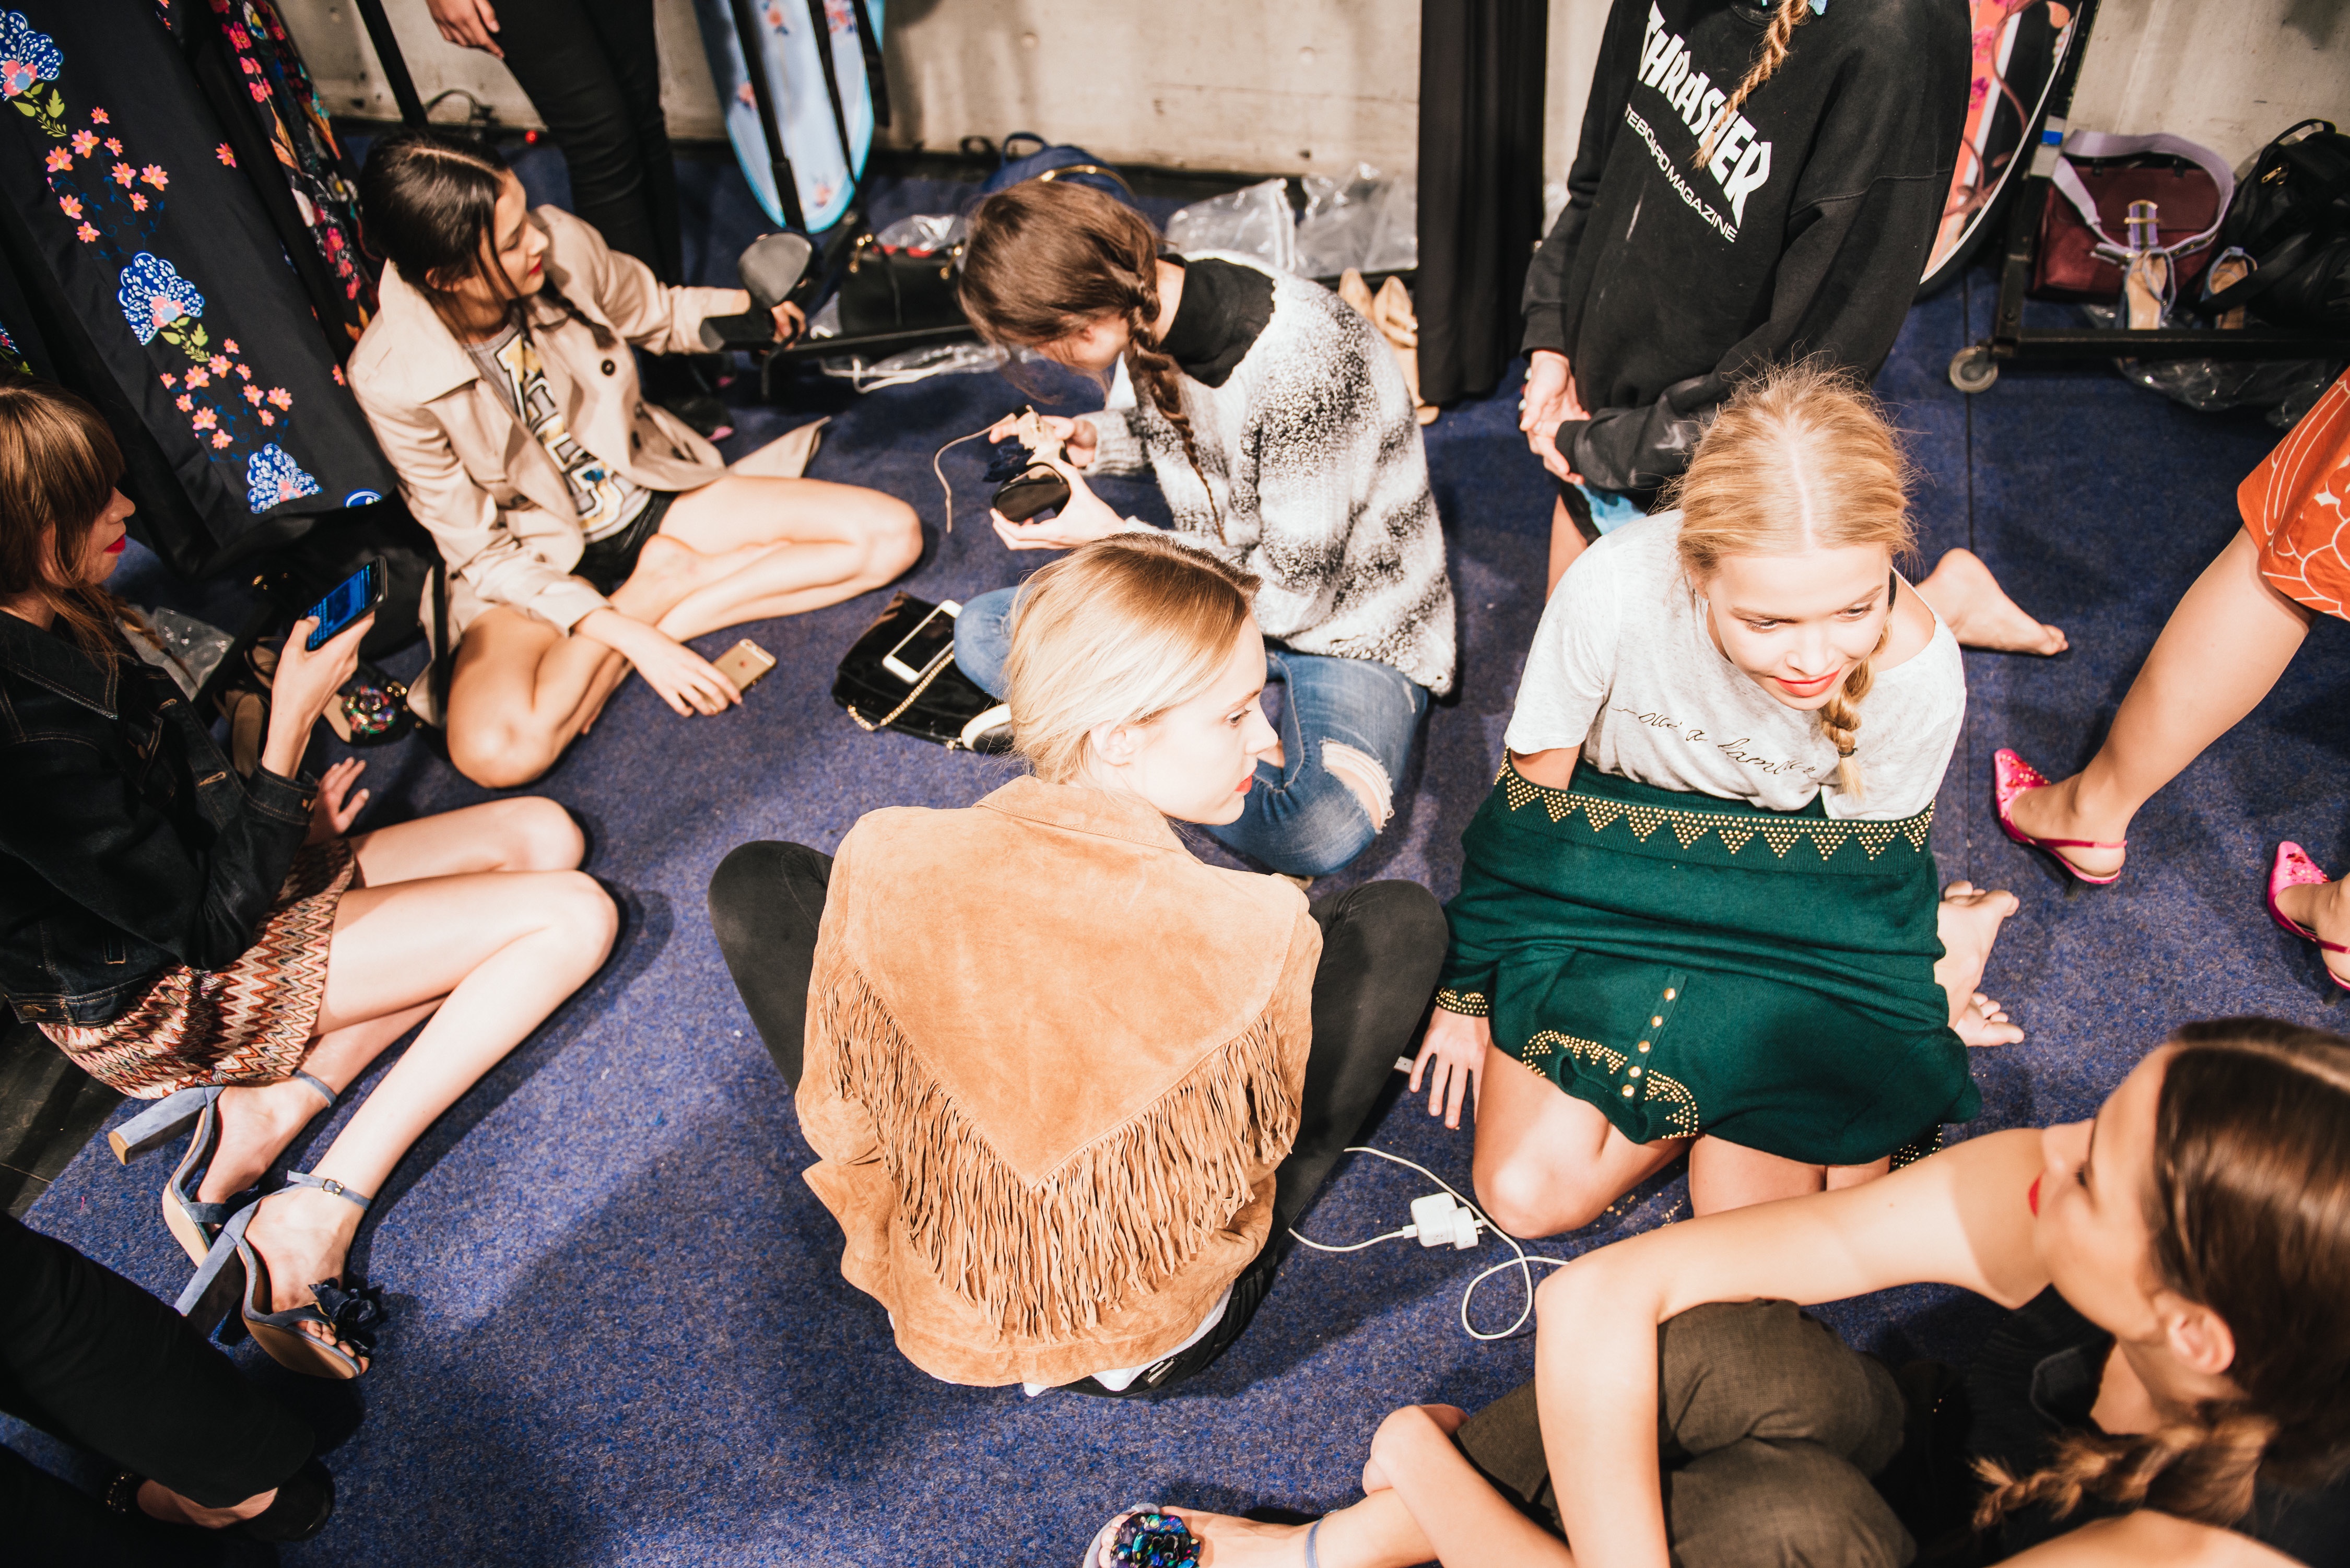
people, audience, fashion